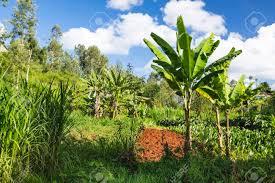
Shamba hili linaonekana kua na rotuba nzuri. Kando yake kuna migomba iliyomea, nyasi na miti iliyotapakaa upande wa pili, pia kuna mahindi iliyopandwa.